Strawberry Mansion (film)

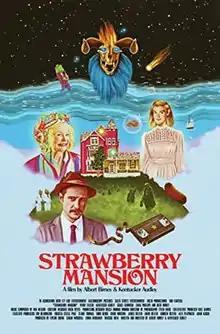
Theatrical release poster

Strawberry Mansion is a 2021 American surrealist science fantasy adventure film directed and written by Albert Birney and Kentucker Audley. It stars Penny Fuller, Kentucker Audley, Grace Glowicki, Reed Birney, Linas Phillips